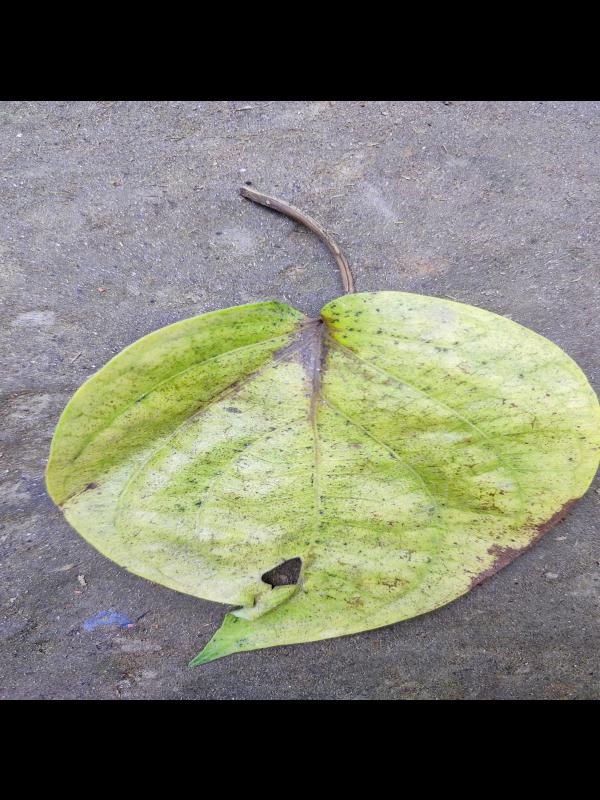
Label: Dried_Leaf